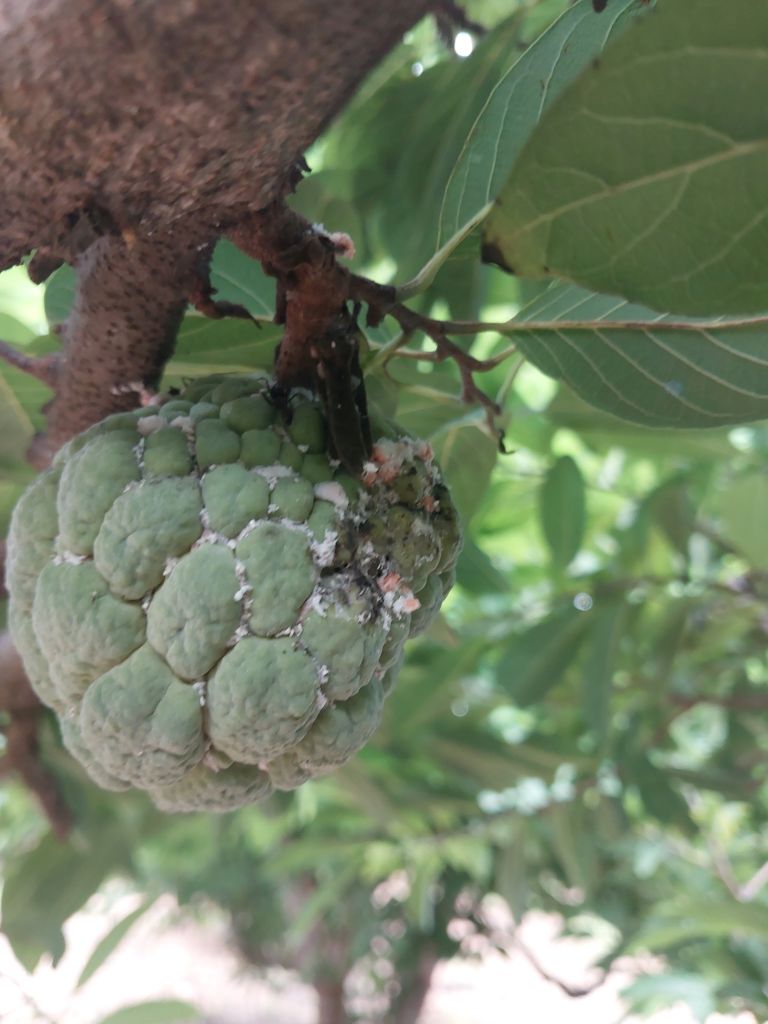
Disease label: Mealy Bug